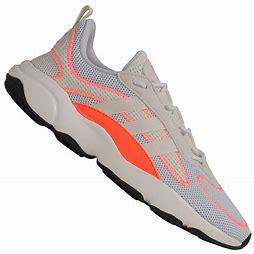
Brand: Adidas
Model: Haiwee